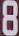
Number: 8